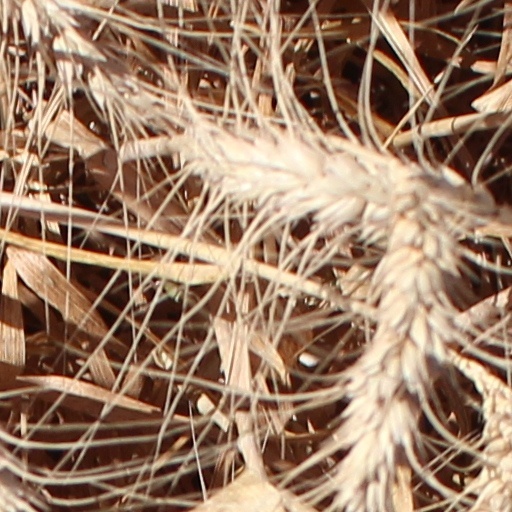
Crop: wheat